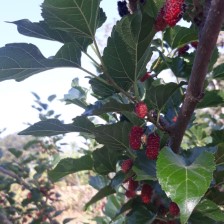
Variety: ChiangMai60